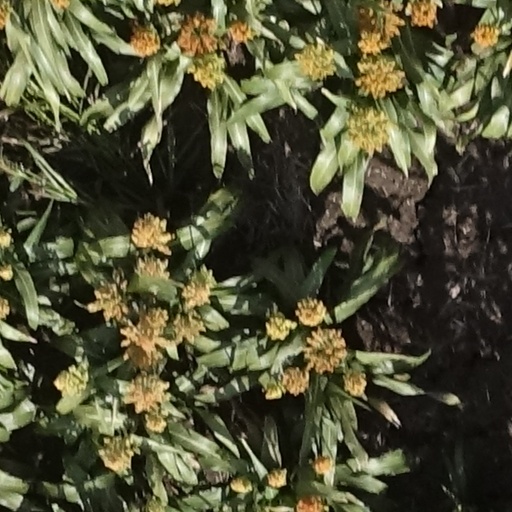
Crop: sorghum